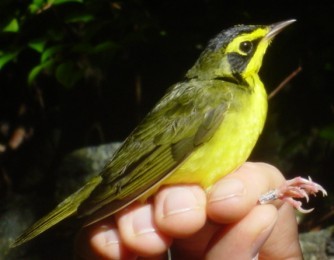
this colorful bird has a black crown, black beak, black eyes, black eye patch, yellw chest and belly, and pink feet.
small yellow bird with green and brown wings, medium to short beak and medium pink tarsus
this bird has flesh-pink claws, with a bright yellow breast, and yellow superciliary.
a small yellow bird with gray head and wings, with a gray pointed beak.
this small bird (can fit in an adult's hand) is beautifully colored gold breasted with an almost greenish/yellowish hue on it crown, back and tail feathers and sports a racoon type marking around it's eyes.
this small bird has a bright yellow belly and green secondaries.
this bird has a light yellow belly and dark green wings with a grey bill.
a small bird with vibrant a colored belly, with a black crown and black cheek patches.
this bird has a black crown as well as a yellow bellya small green bird, with a yellow belly and eyebrows.
Species: Kentucky Warbler